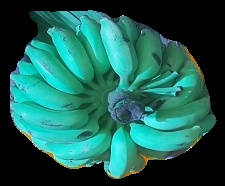
Variety: elakki-bale
Grade: grade2